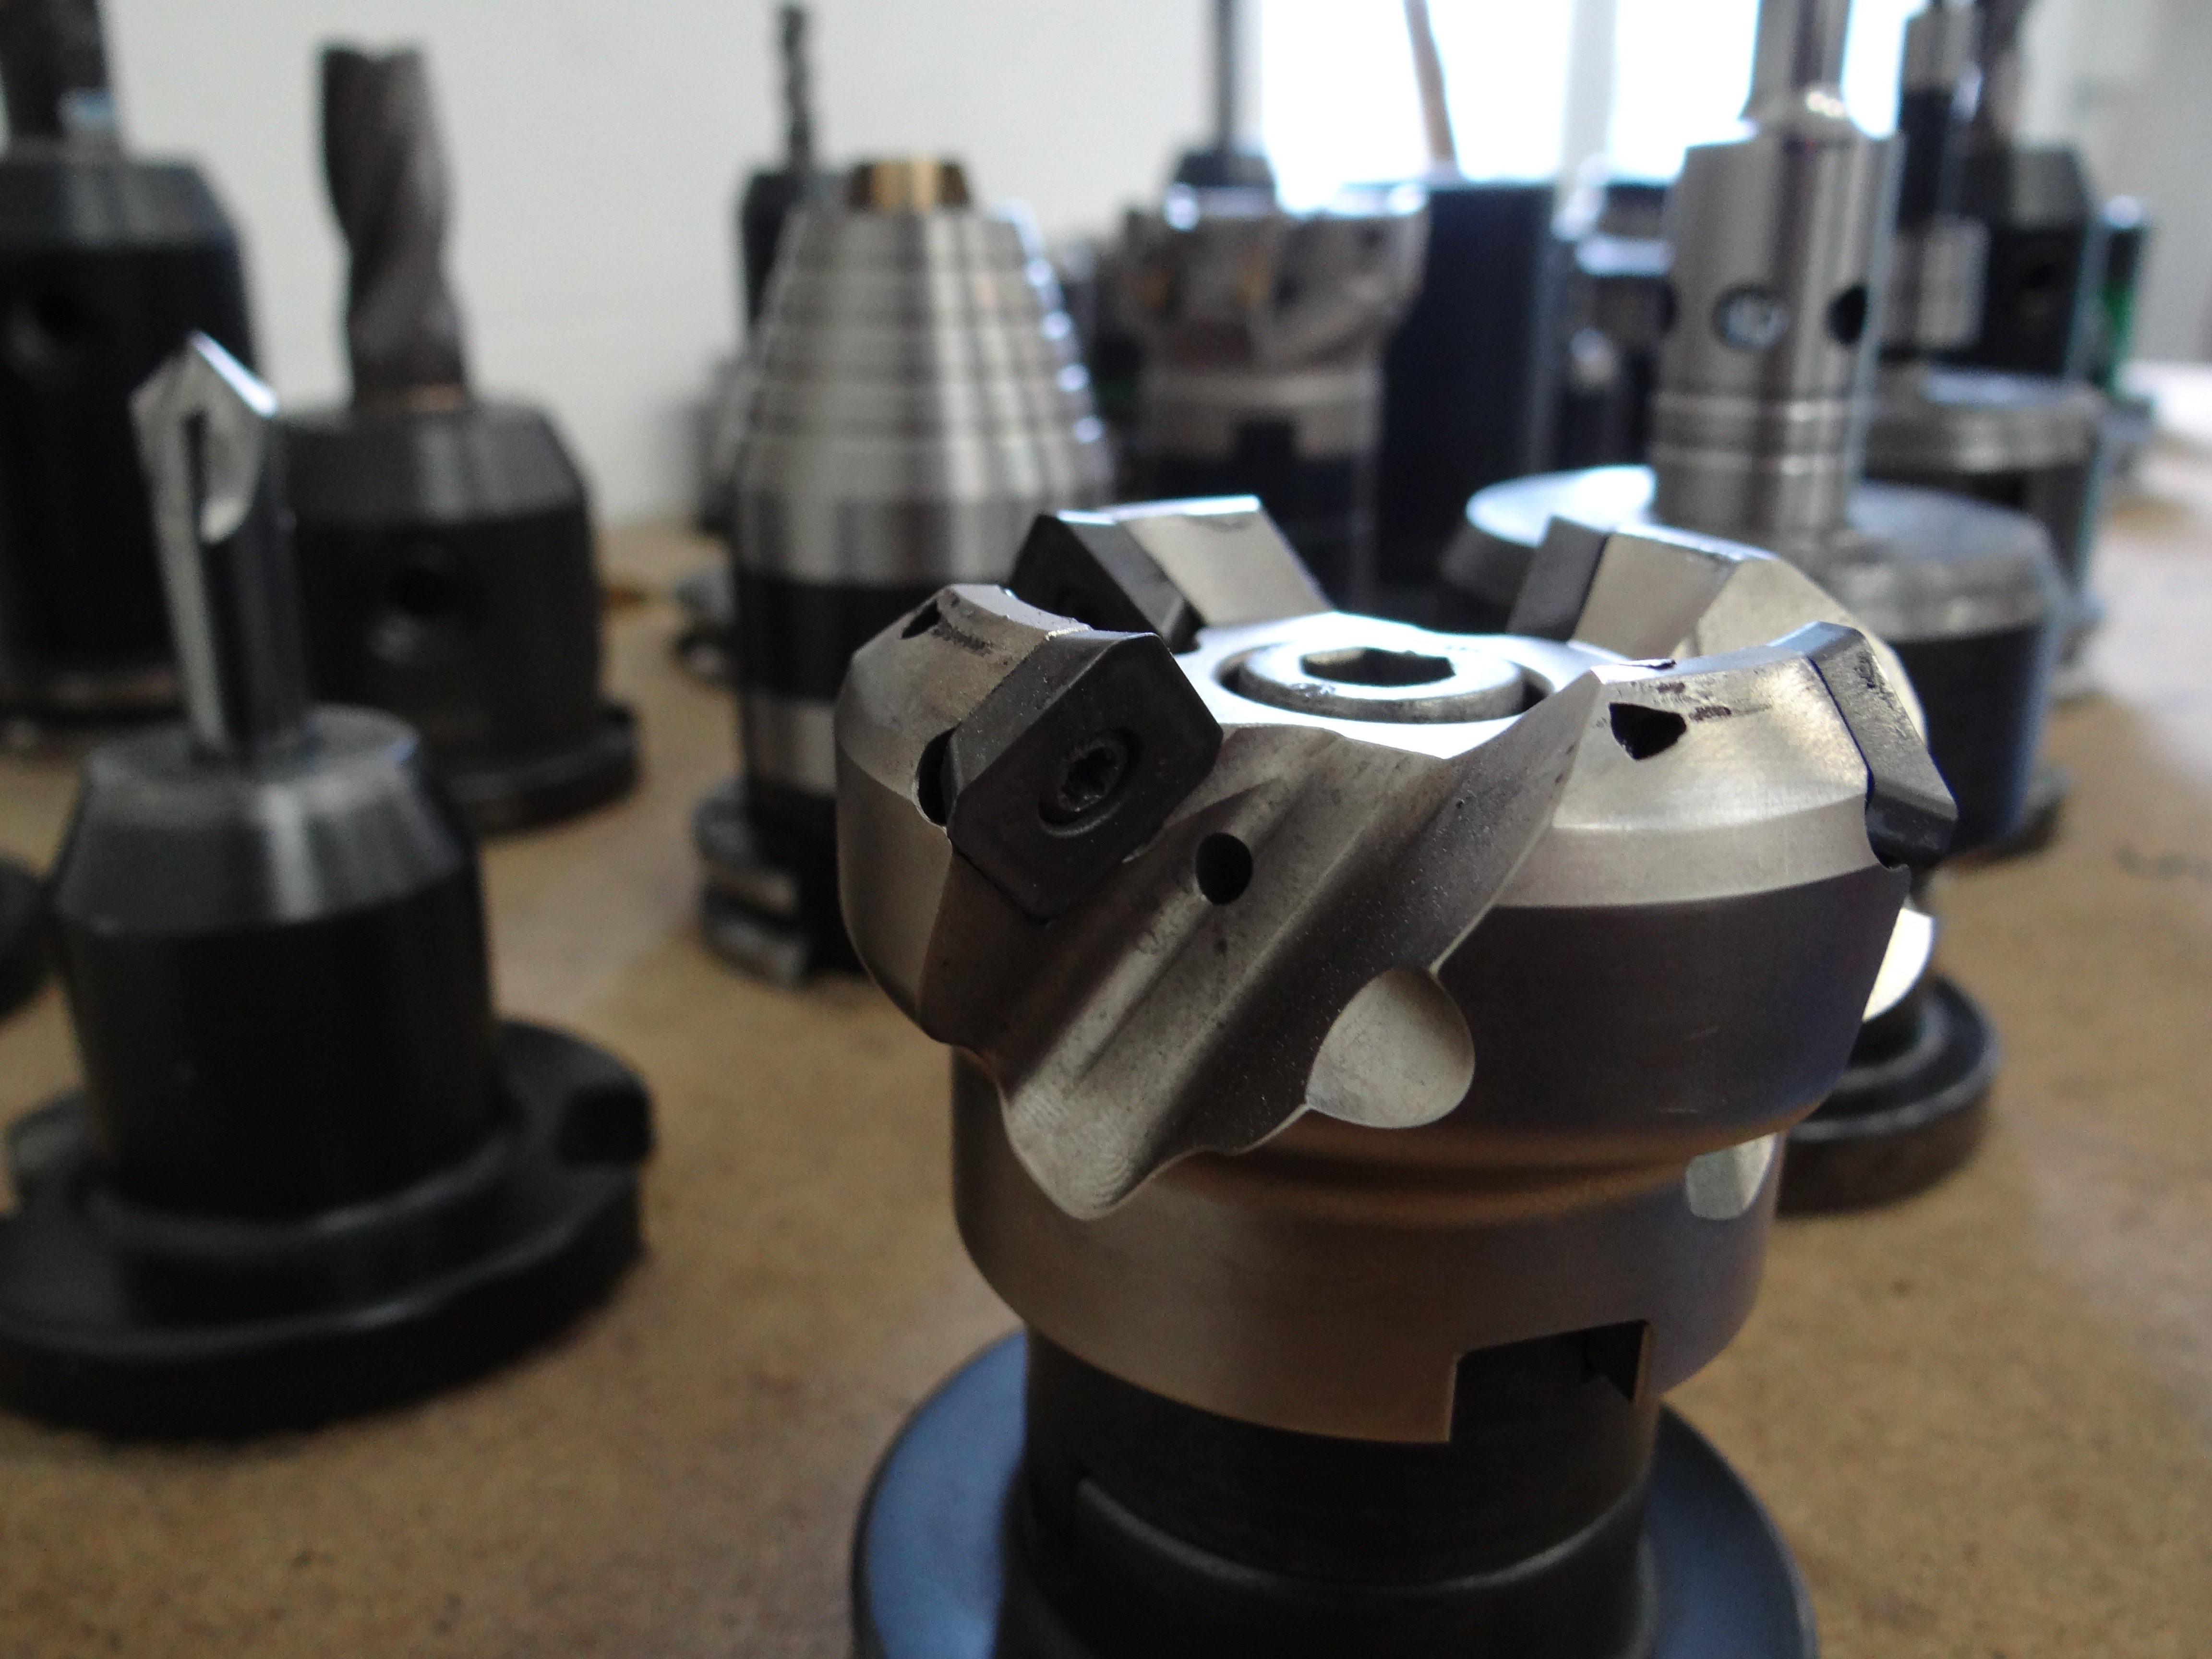
spiral, tool, workshop, machine, toy, drill, chuck, drilling, machining, auger, machine tool